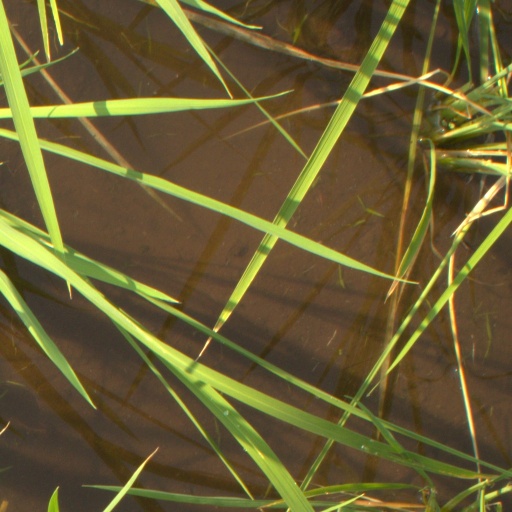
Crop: rice